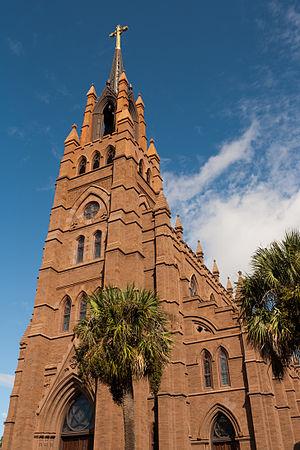
La cathédrale Saint-Jean-Baptiste est l'église-mère du diocèse de Charleston en Caroline du Sud. Elle se trouve à Charleston et elle est dédiée à Jean le Baptiste.
Le diocèse de Charleston est un diocèse de l'Église catholique qui couvre l'ensemble de la Caroline du Sud aux États-Unis. Son siège est la cathédrale Saint-Jean-Baptiste de Charleston. Il est suffragant de l'archidiocèse d'Atlanta.
La Caroline du Sud est un État du Sud des États-Unis, dont la capitale et la plus grande ville est Columbia. Avec une population de 4 625 364 habitants en 2010 sur une superficie de 82 965 km², l'État est le 24ᵉ du pays par sa population et le 40ᵉ par sa taille. Divisé en 46 comtés, il est bordé à l'ouest et au sud par la Géorgie, au nord par la Caroline du Nord et à l'est par l'Océan Atlantique. La Caroline du Sud fait partie des Treize Colonies qui fondèrent les États-Unis à la suite de la Guerre d'indépendance. En raison de son climat subtropical humide, l'État est fréquemment touché par des tornades et des cyclones tropicaux durant les mois d'été.